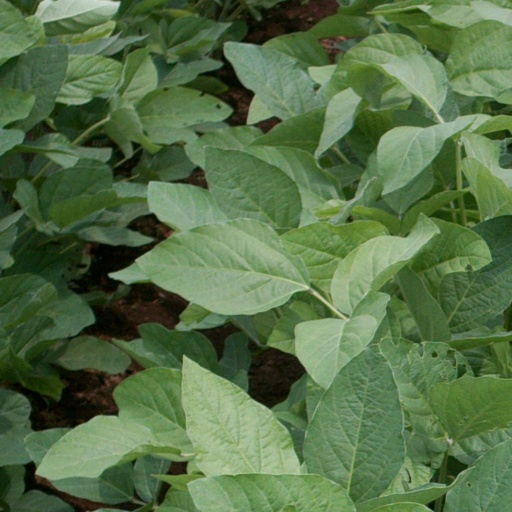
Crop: soybean